Baseball field

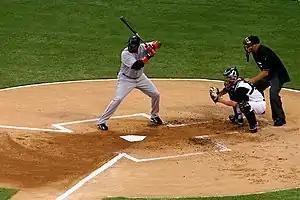
David Ortiz (in gray) of the Boston Red Sox stands in the left-handed hitters' batter's box at U.S. Cellular Field against the Chicago White Sox on July 7, 2006.

Second base is the second of the four bases a runner must touch in order to score a run. Second base is mainly defended by the second baseman and the shortstop. The second baseman and shortstop ideally possess quick feet and the ability to release the ball rapidly and accurately. One player will usually cover second base while the other attempts to field the ball. Both players must communicate well to be able to make a double play. Particular agility is required of the second baseman in double play situations, which usually force the player to throw towards first base while their momentum carries them in the opposite direction.